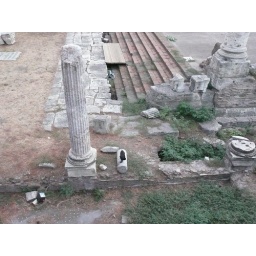
again, a very fetching black cat in the Torre Argentina.